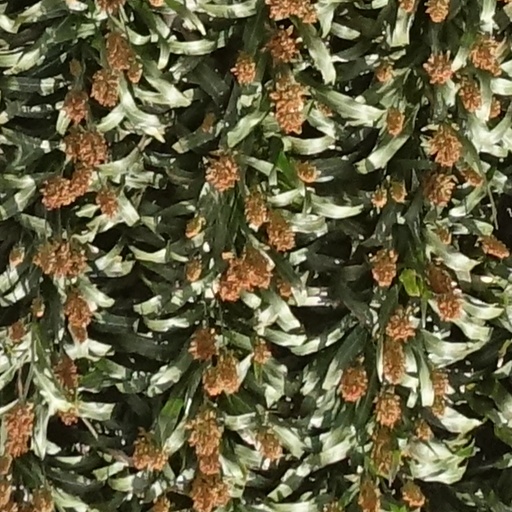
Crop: sorghum